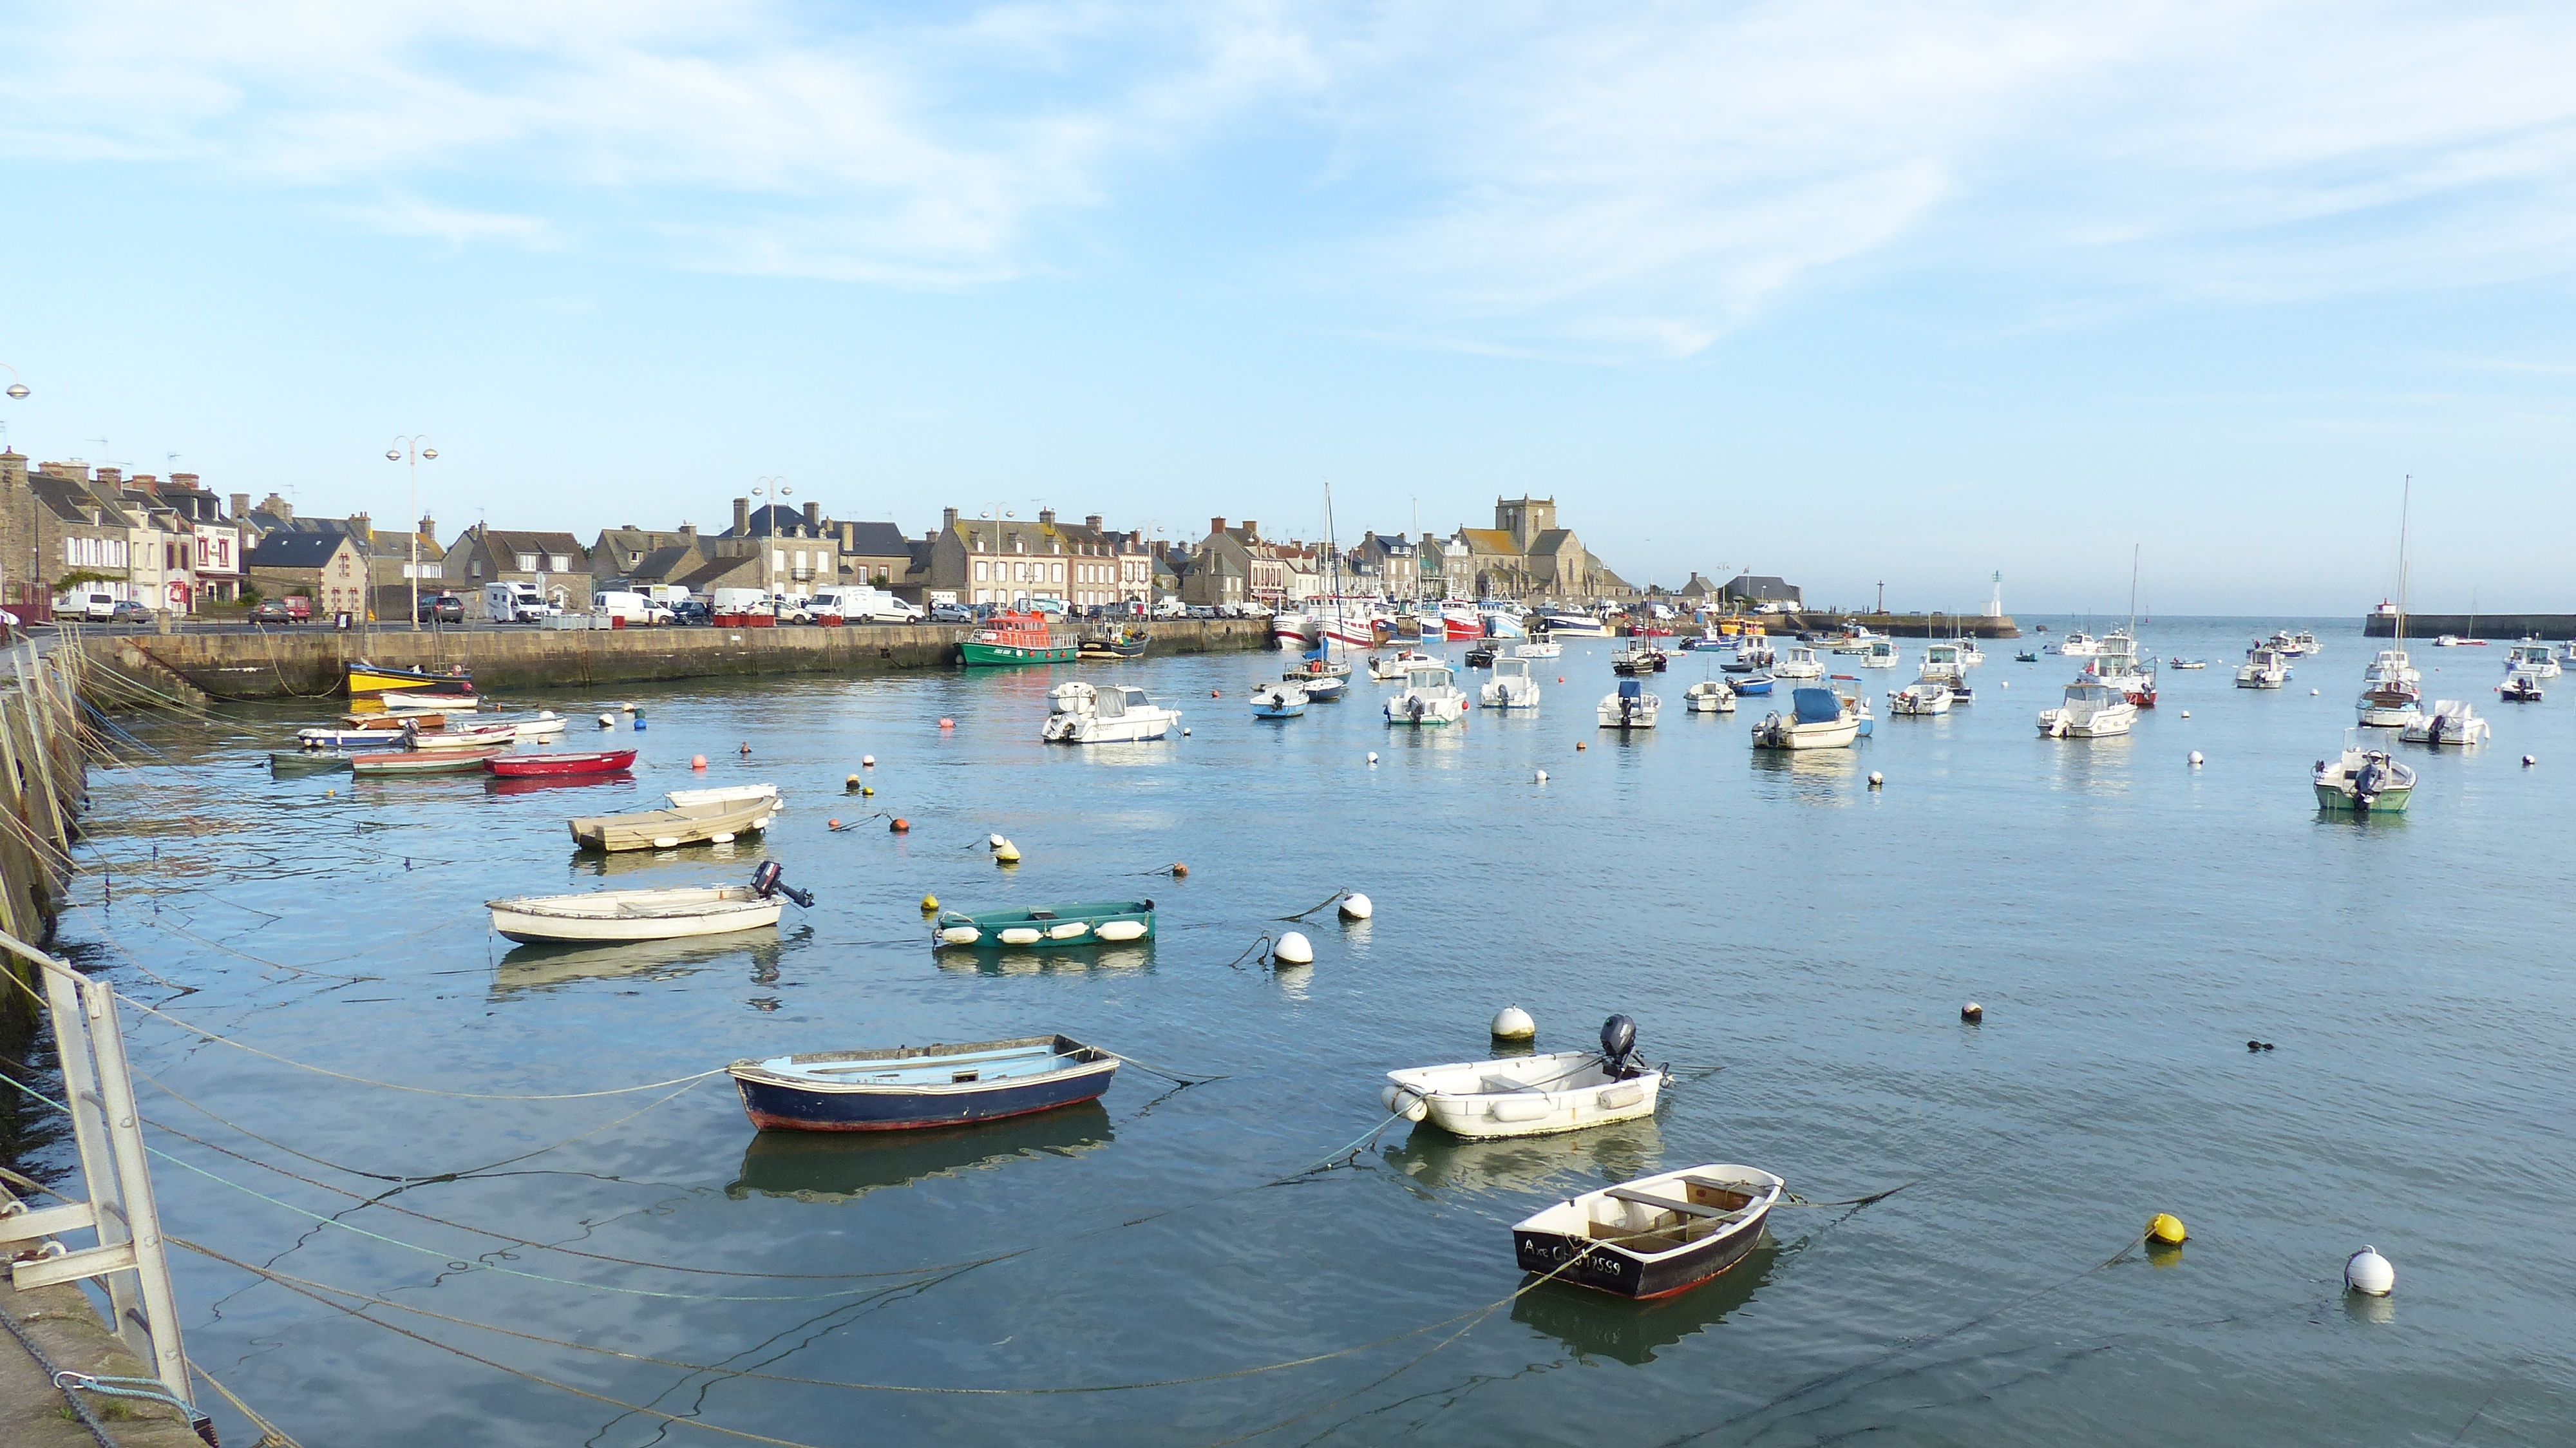
beach, sea, coast, water, dock, boat, vacation, vehicle, bay, harbor, marina, port, body of water, boating, boats, anchorage, boats in the harbor, sailboats in the harbor